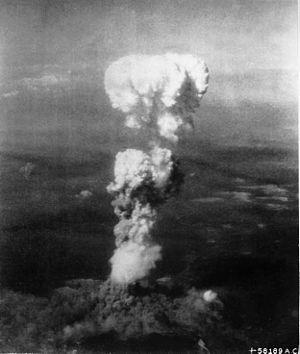
Les bombardements stratégiques sur le Japon sont les raids aériens, menés par les forces armées américaines pendant les deux dernières années de la Seconde Guerre mondiale contre l'Empire du Japon, qui détruisirent les principales villes du pays et tuèrent entre 241 000 et 900 000 personnes, sans compter les bombardements atomiques d'Hiroshima et de Nagasaki. En plus des pertes humaines, les bombardements causèrent d'importants dégâts aux villes japonaises et contribuèrent au profond déclin de la production industrielle.
1945 est une année commune commençant un lundi.